Pancho Tequila

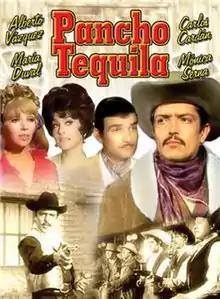
DVD cover

Pancho Tequila (Spanish: El Bronco de Caborca) is a 1970 Mexican comedy western film directed by Miguel M. Delgado and written by Luis Alcoriza. It stars Alberto Vázquez.